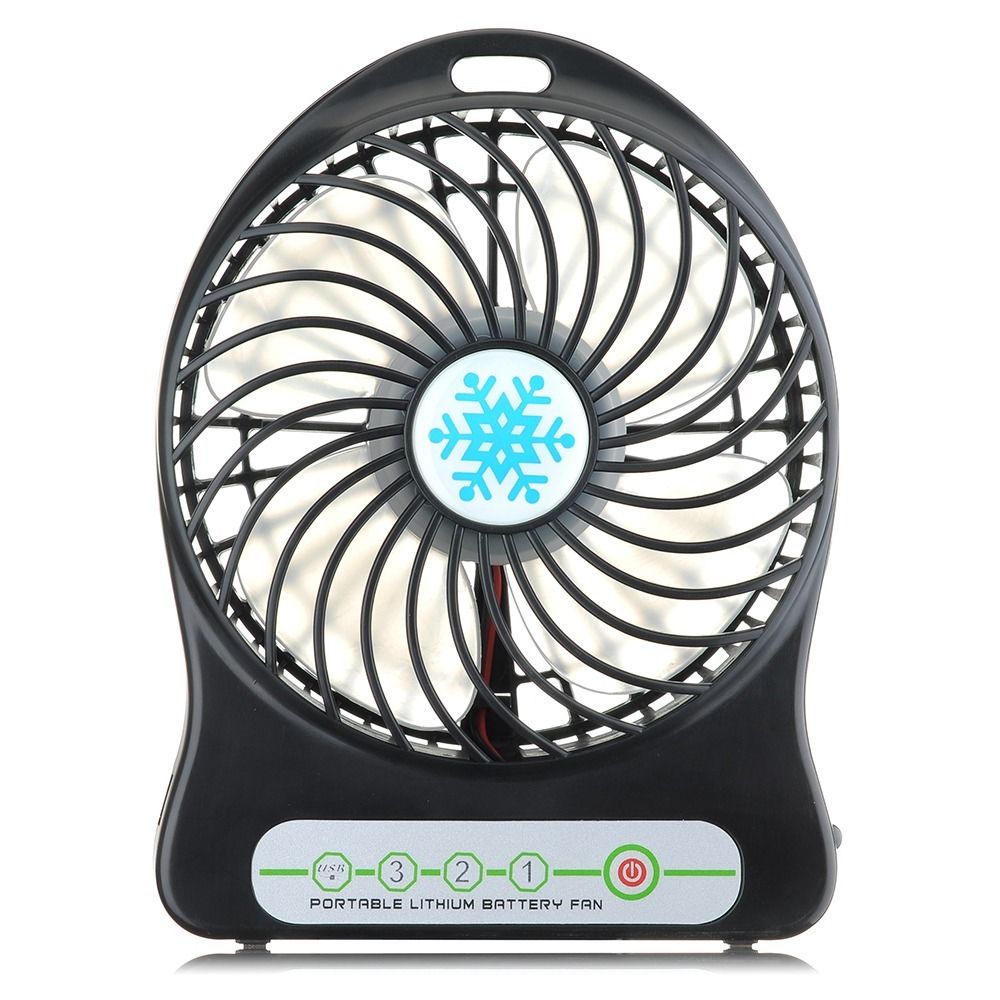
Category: fan